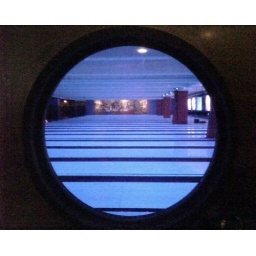
bowling in a fish bowl